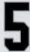
Number: 5